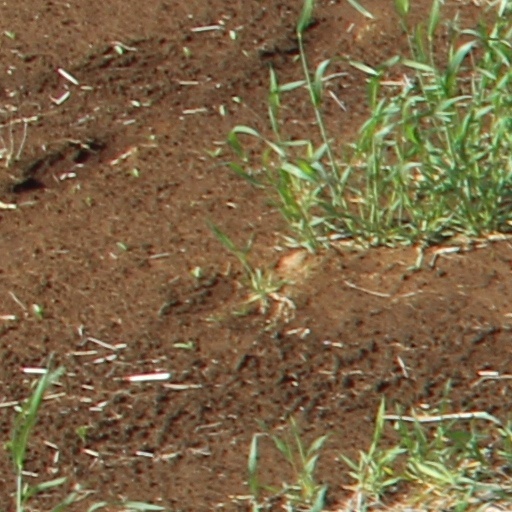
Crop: wheat